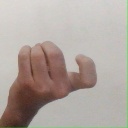
अक्षर: ज